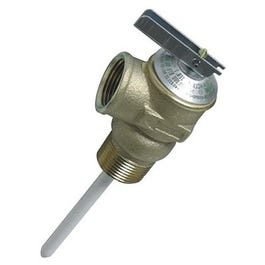
Water Heater Temperature & Pressure Relief Valve, Lead-Free, 3/4-In.
3/4", lead free, temperature & pressure relief valve, with 4" thermostat, for water heaters up to 105,000 btu, provides fully automatic temperature & pressure relief protection, comes with test lever & extension thermostat for installation in the hot water outlet line or directly in the tank tapping, temperature sensing element must be immersed in the water within the top 6" of the tank, 3/4" male inlet & 3/4" female outlet, temperature relief 210 degrees Fahrenheit & 150 psi pressure, lead free certified to federal law.
Brand: Camco
Category: Home & Garden > Household Appliance Accessories > Water Heater Accessories > Water Heater Expansion Tanks